92nd (Gordon Highlanders) Regiment of Foot

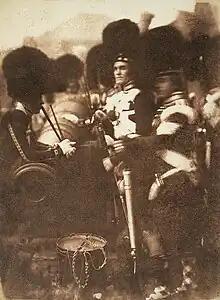
92nd Gordon Highlanders at Edinburgh Castle, 1846

A second battalion was raised in November 1803 but it solely served as a reinforcement pool and never left the United Kingdom. The 1st Battalion embarked for Copenhagen in August 1807 and took part in the Battle of Køge and then the Battle of Copenhagen later that month during the Gunboat War.